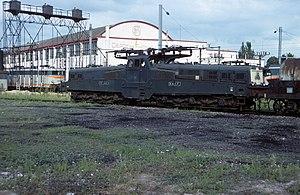
Les CC 14100 constituent une série d'anciennes locomotives électriques de la SNCF construites pour l'électrification de la transversale Nord-Est entre Valenciennes et Thionville en 1954 et destinées au trafic des marchandises.